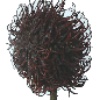
Label: Rambutan 1